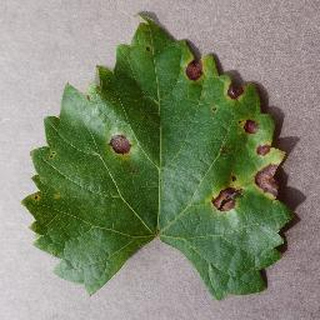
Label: grape_black_rot